Mymensingh

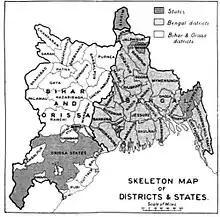
Provincial map of Bengal showing Greater Mymensingh Area (present Mymensingh Division with Tangail and Kishoreganj) in 1917

Mymensingh is one of the sixteen old districts of Bangladesh which was constituted by the British East India Company on 1 May 1787. Being more than 220 years old, Mymensingh has a rich cultural and political history. In the beginning, Begunbari was chosen as the headquarters of the district. However, the district headquarters was relocated to Mymensingh when Begunbari devastated by a flash flood. Earlier Mymensingh was called Nasirabad, after Nasiruddin Nasrat Shah. During the British Raj, this district was ruled by Talukdar Zamindars and most of the inhabitants of the town were Hindus, forming 78% of the population in the last census before Partition. However, many Hindu families, including the Talukdar Zamindars left Bangladesh during Partition in 1947. A second spell of exodus took place following the Indo-Pak war of 1965. Many people born and raised Mymensingh have left for West Bengal since the 1960s. The exodus continues albeit at a slower pace.